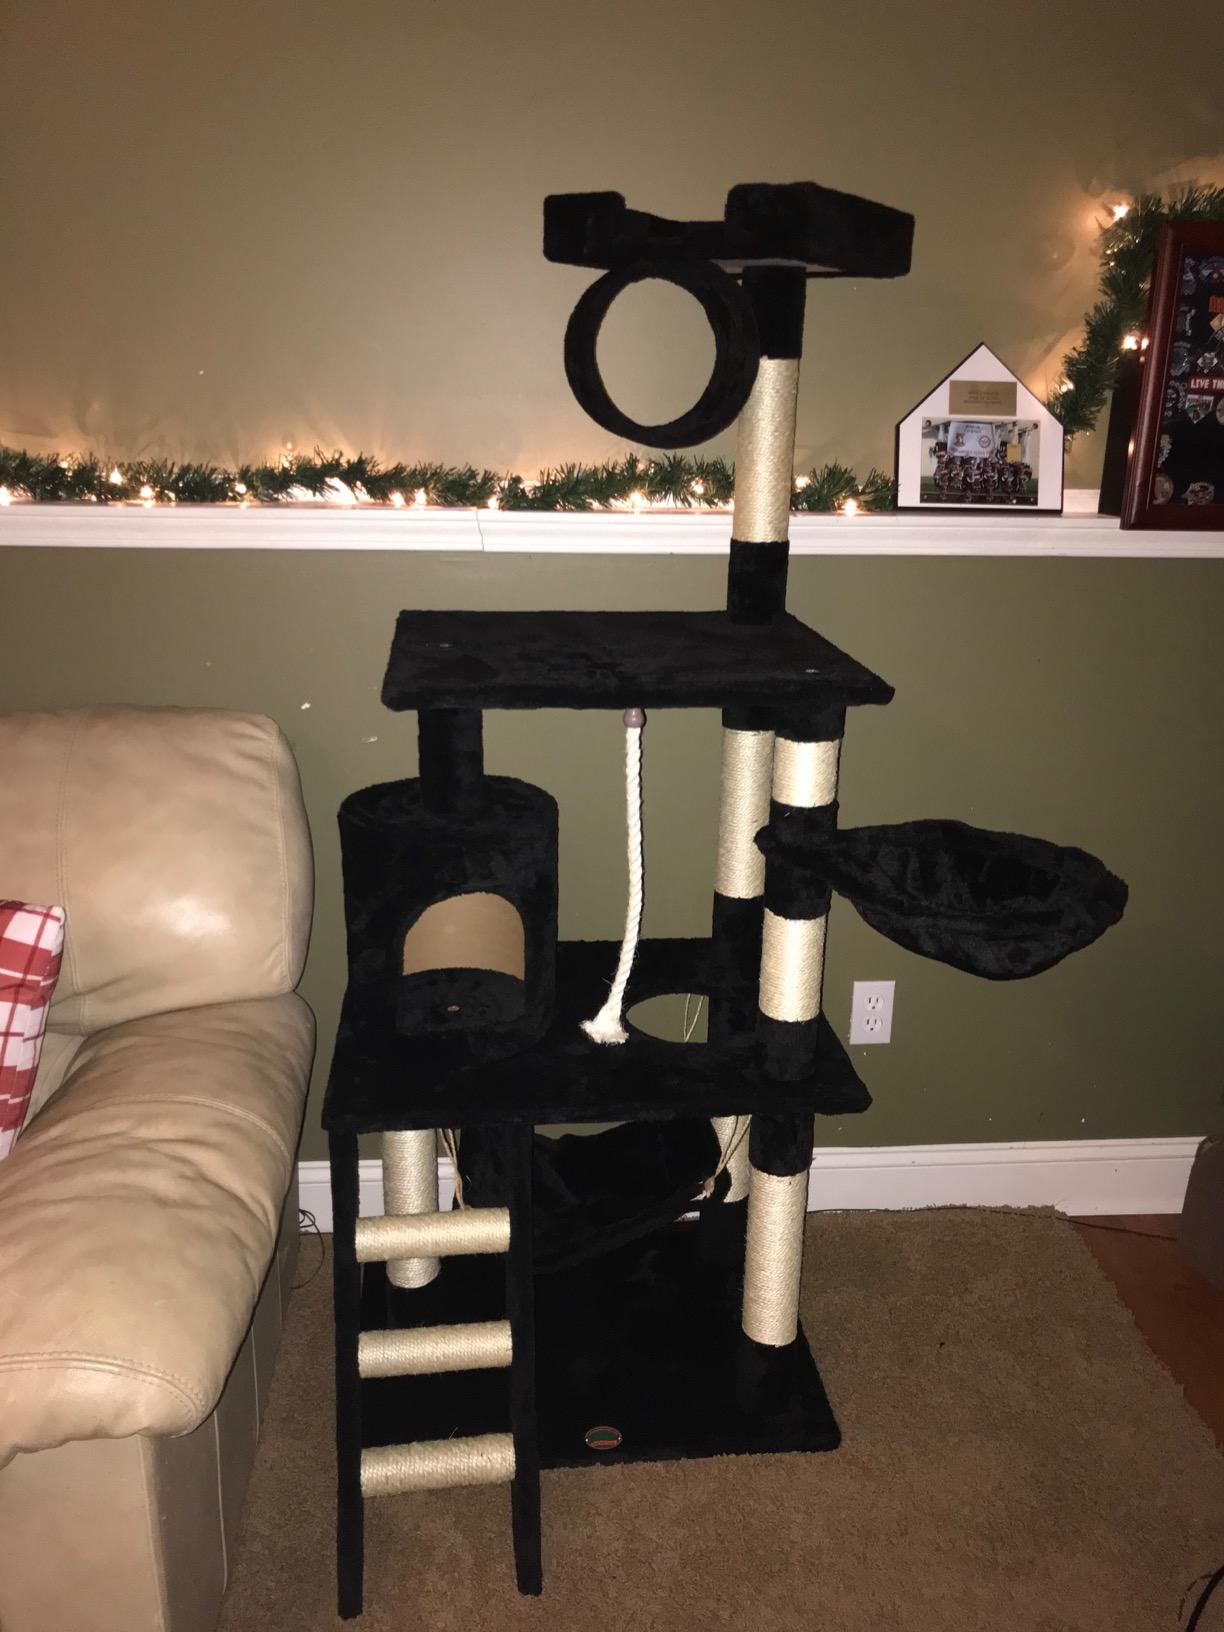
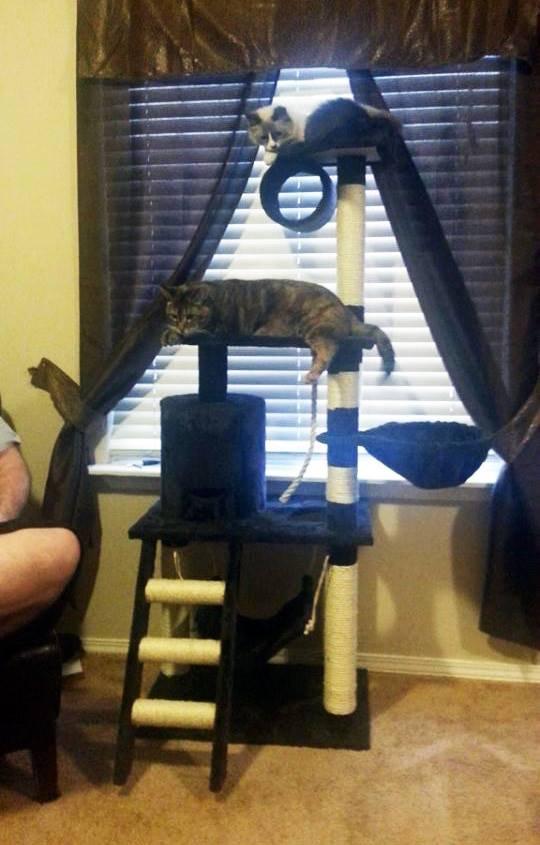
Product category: items_cat tree
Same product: yes